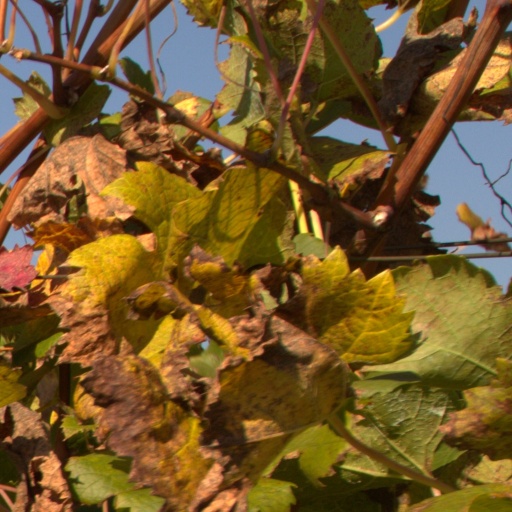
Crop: grape